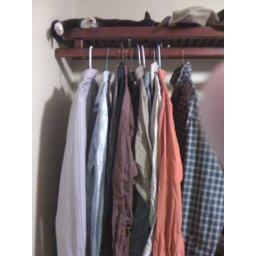
The cat spends 22 hrs/day sleeping in our closet